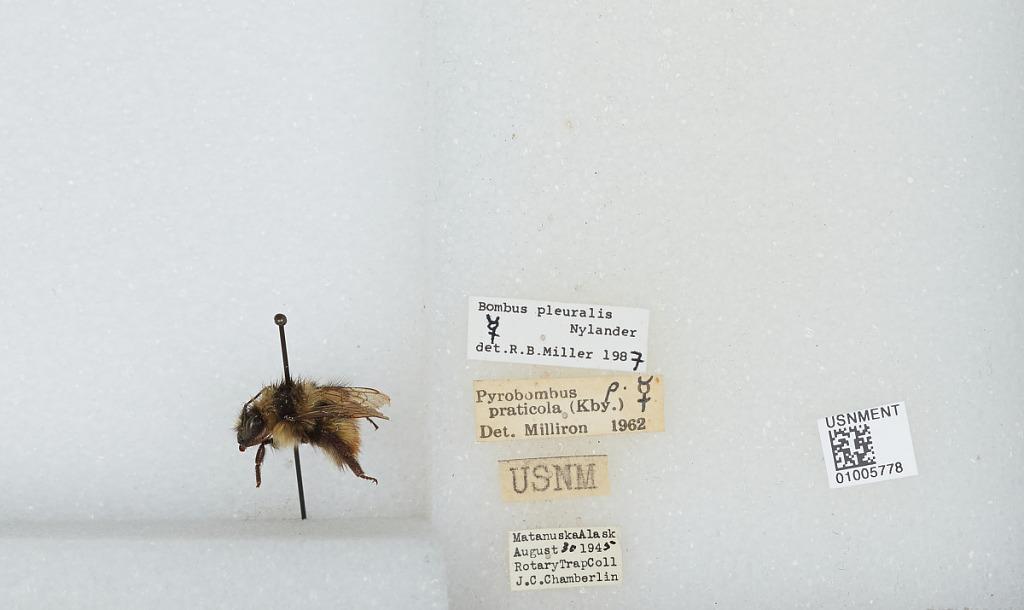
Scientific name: Bombus (Pyrobombus) flavifrons Cresson
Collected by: J. Chamberlin
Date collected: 1945-8-30
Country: United States
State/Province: Alaska
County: Matanuska-Susitna
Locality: Matanuska
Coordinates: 61.38, -150.25
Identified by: Miller, R. B.